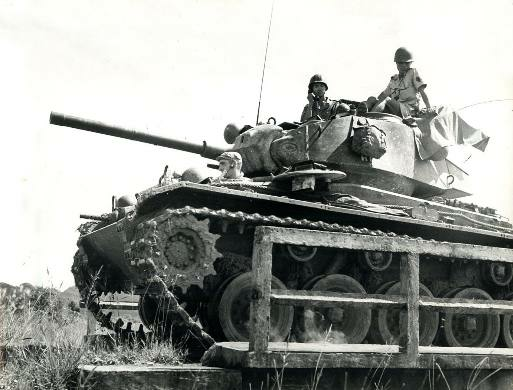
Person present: No